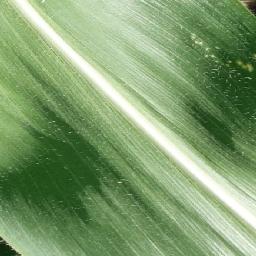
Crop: corn
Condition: (maize)_healthy